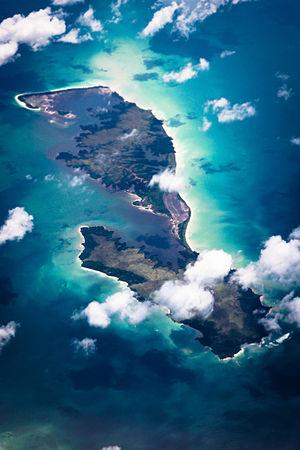
Trinket est une île de l'archipel des Nicobar dans le Golfe du Bengale.